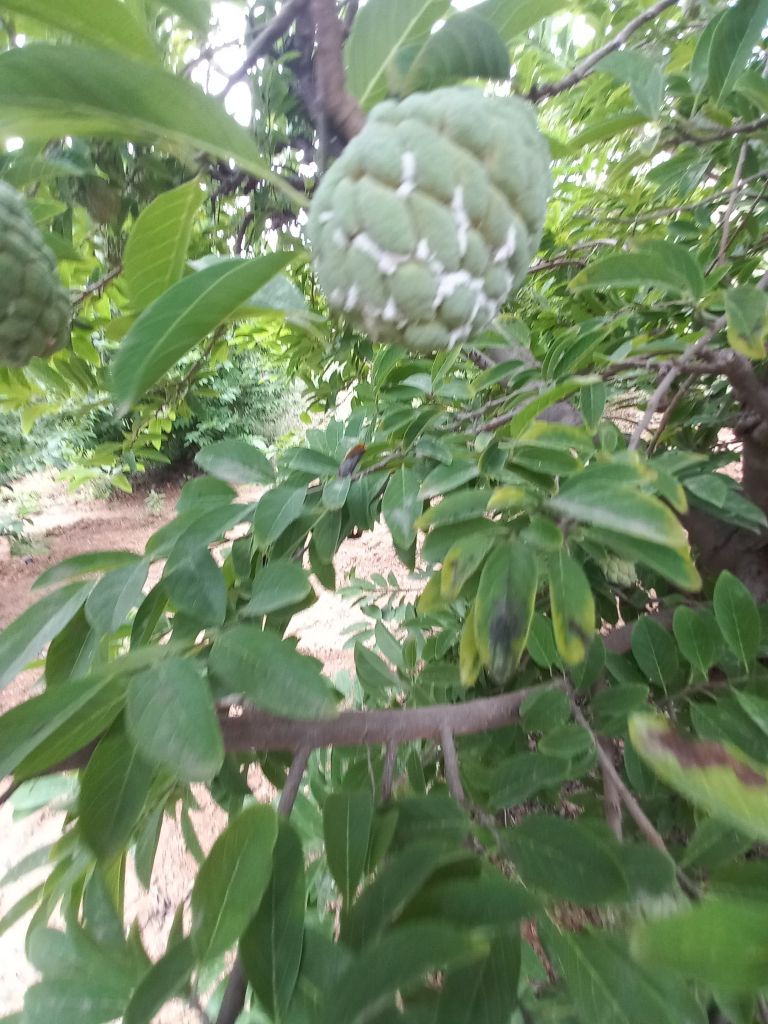
Disease label: Mealy Bug